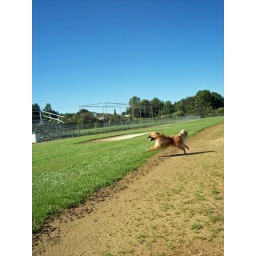
September 13, 2007Oscar in actionLocked in the ball field and going for it.